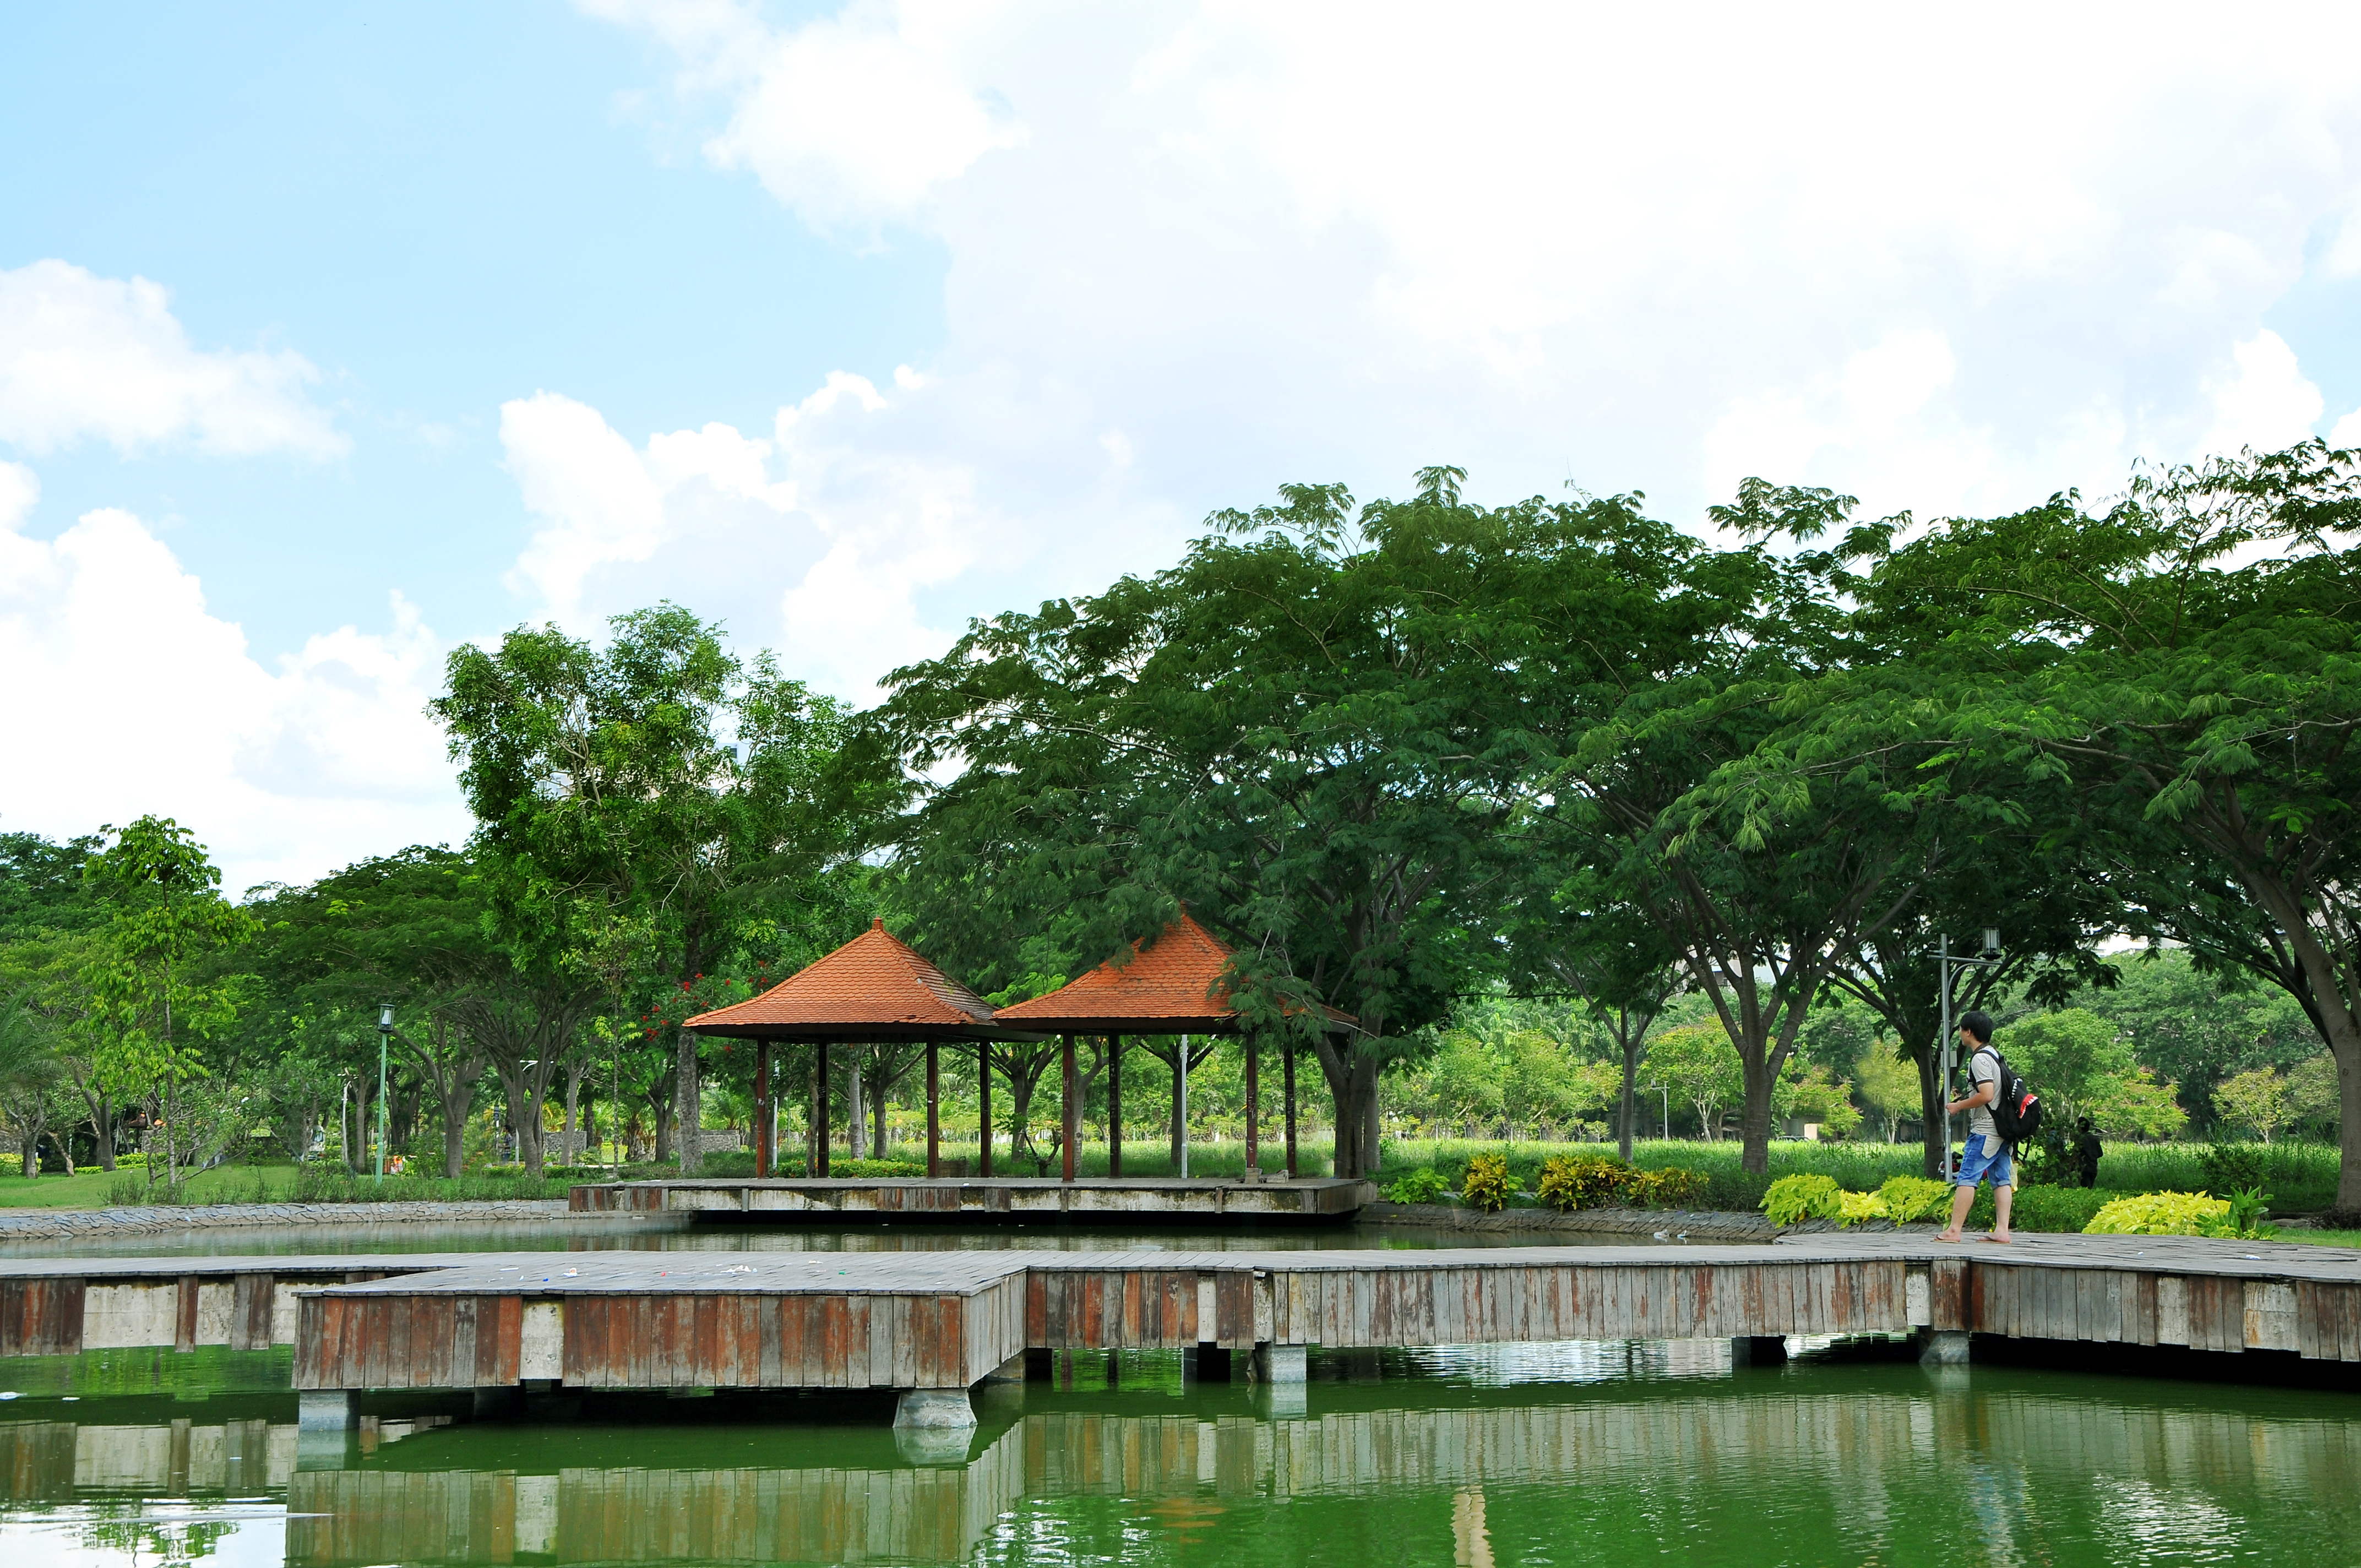
nature, green, reflection, tree, water, plant, sky, bayou, tourist attraction, pond, lake, outdoor structure, wetland, reservoir, grass, estate, landscape, pavilion, leisure, resort